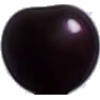
Label: Cherry Wax Black 1